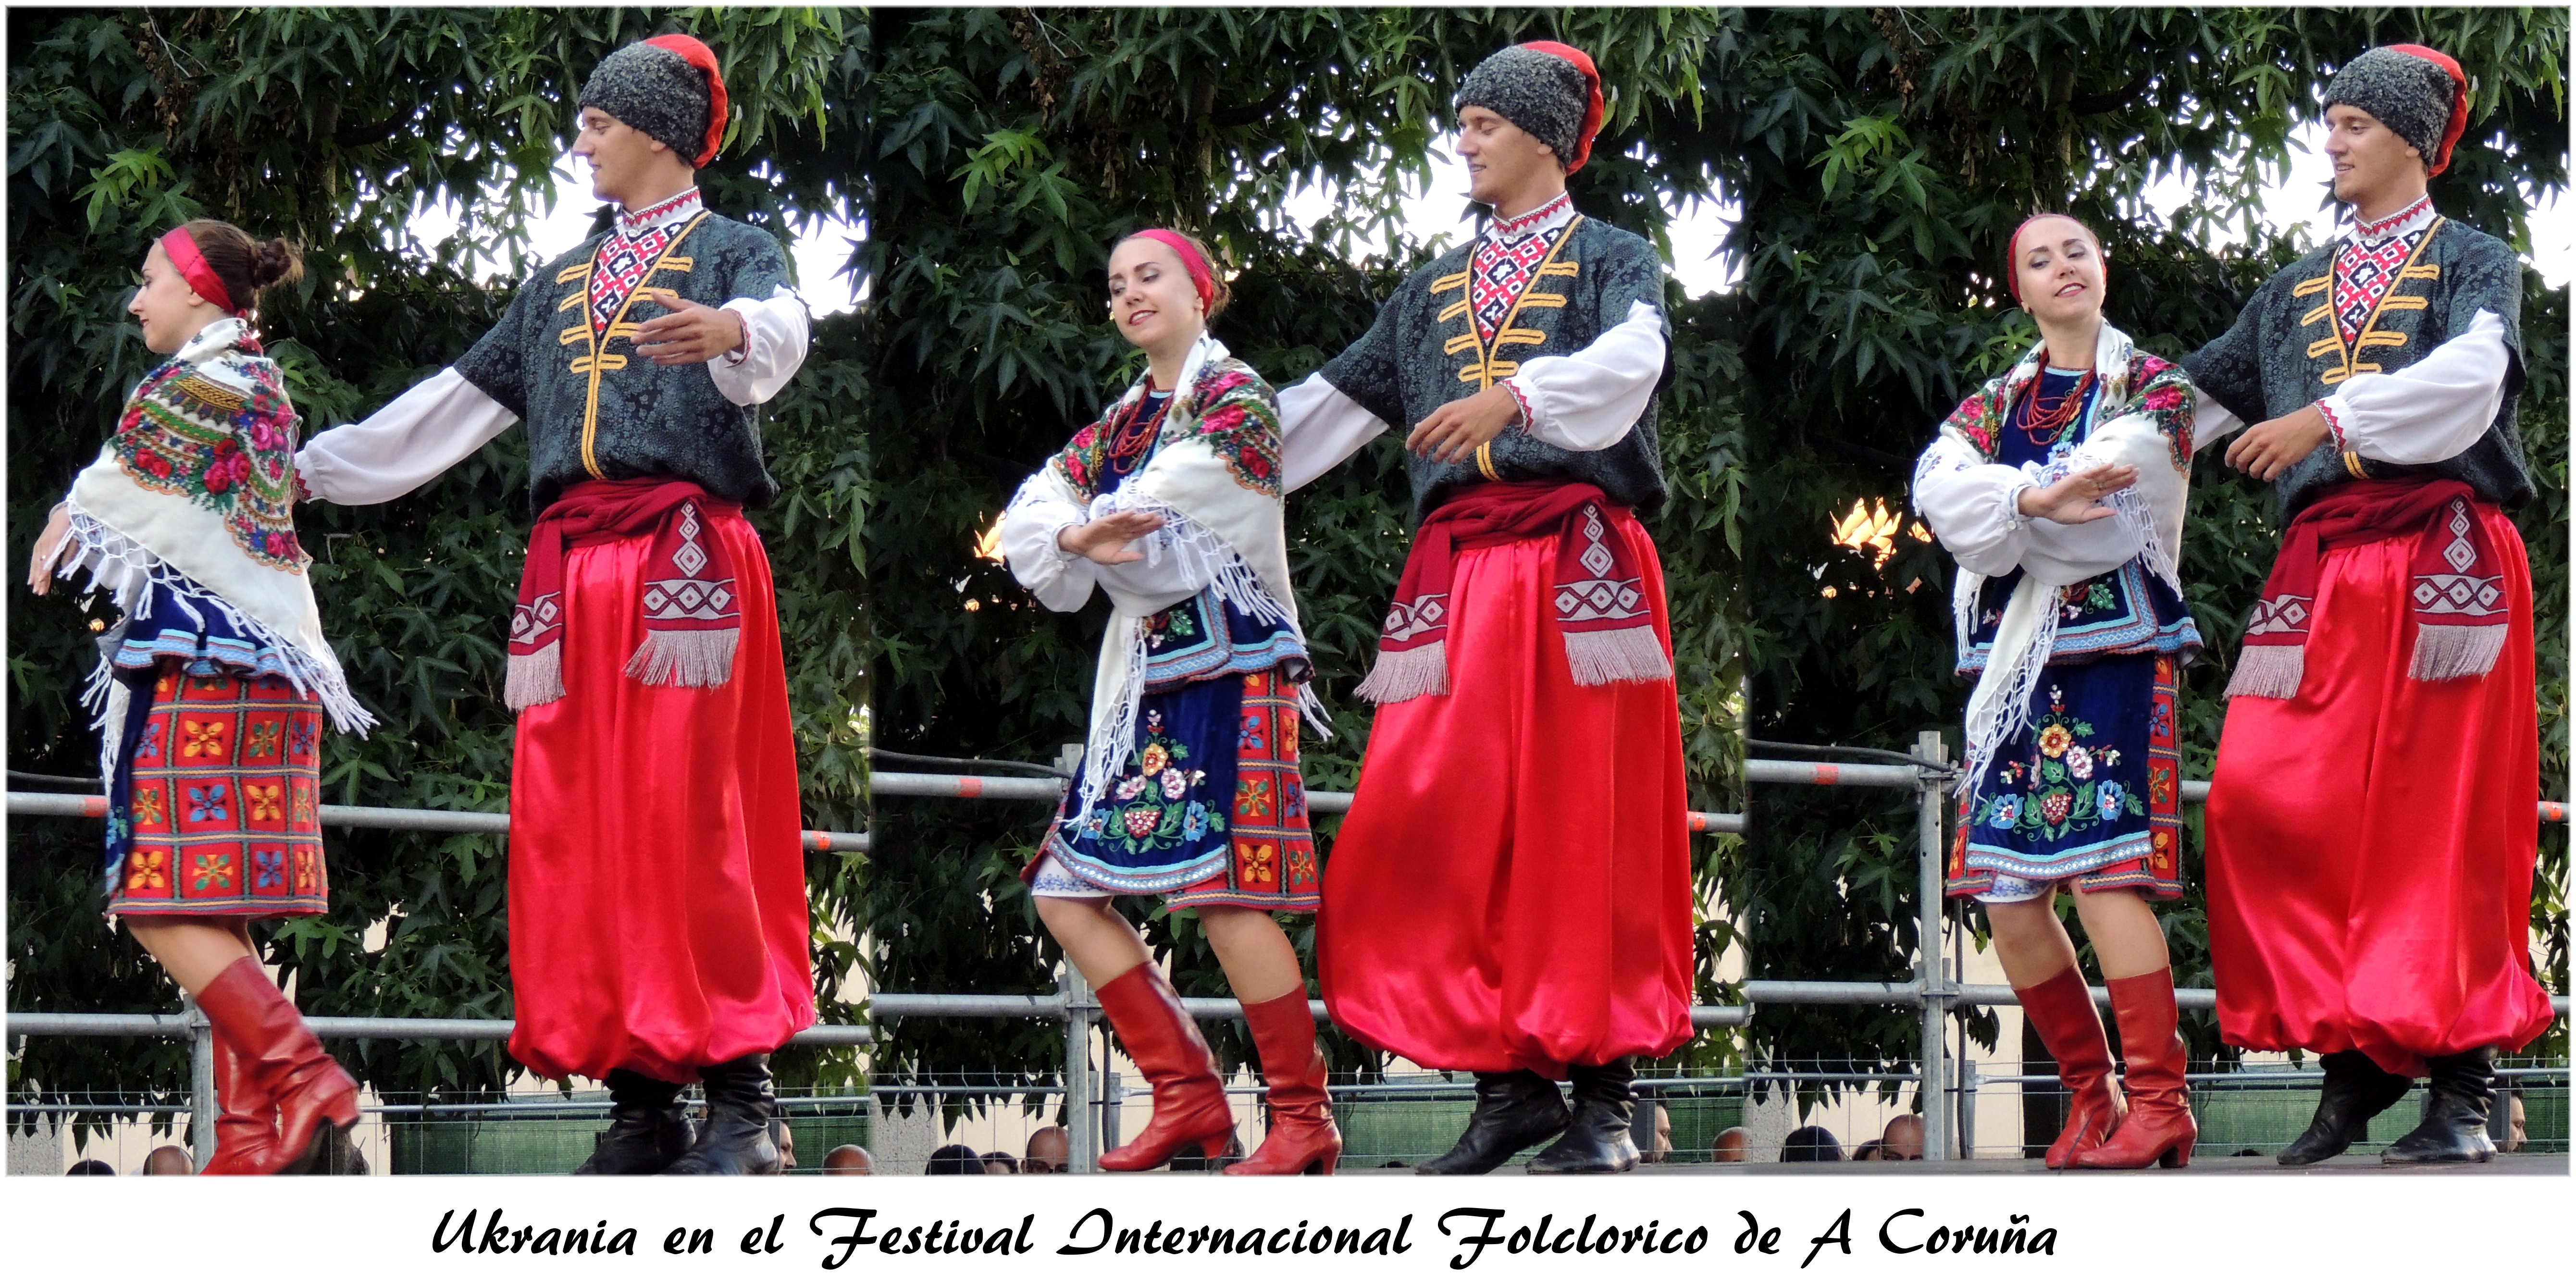
festival, costume, folk dance